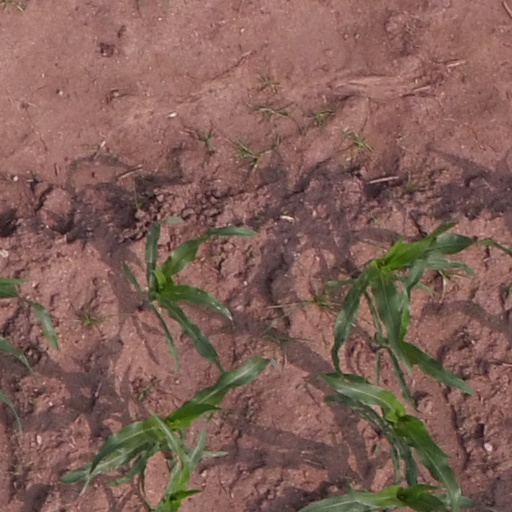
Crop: maize; corn